Yarkhushta

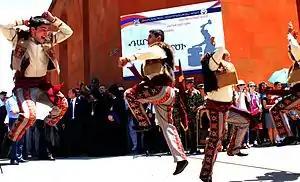
Yarkhushta performed by Karin folk dance troupe from Yerevan.

Yarkhushta ( (modern orthography) or Եարխուշտայ (classical/traditional orthography)) is an Armenian folk and martial dance associated with the highlands of the historical region of Sasun in Western Armenia. Yarkhushta belongs to a wider category of Armenian "clap dances" (ծափ-պարեր, "tsap parer"). The dance is performed by men, who face each other in pairs. The key element of the dance is a forward movement where participants rapidly approach one another and vigorously clap onto the palms of hands of dancers in the opposite row.